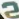
Number: 2